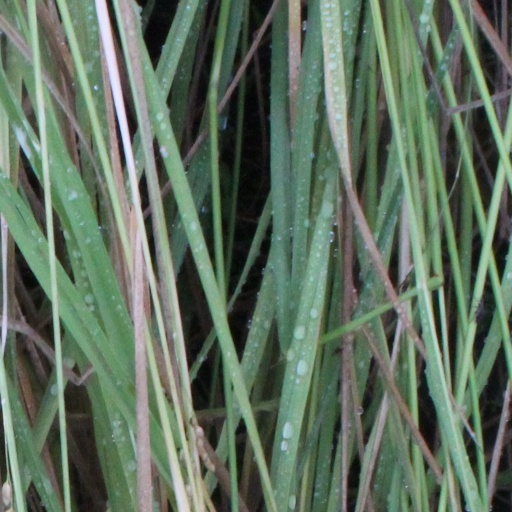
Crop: rice